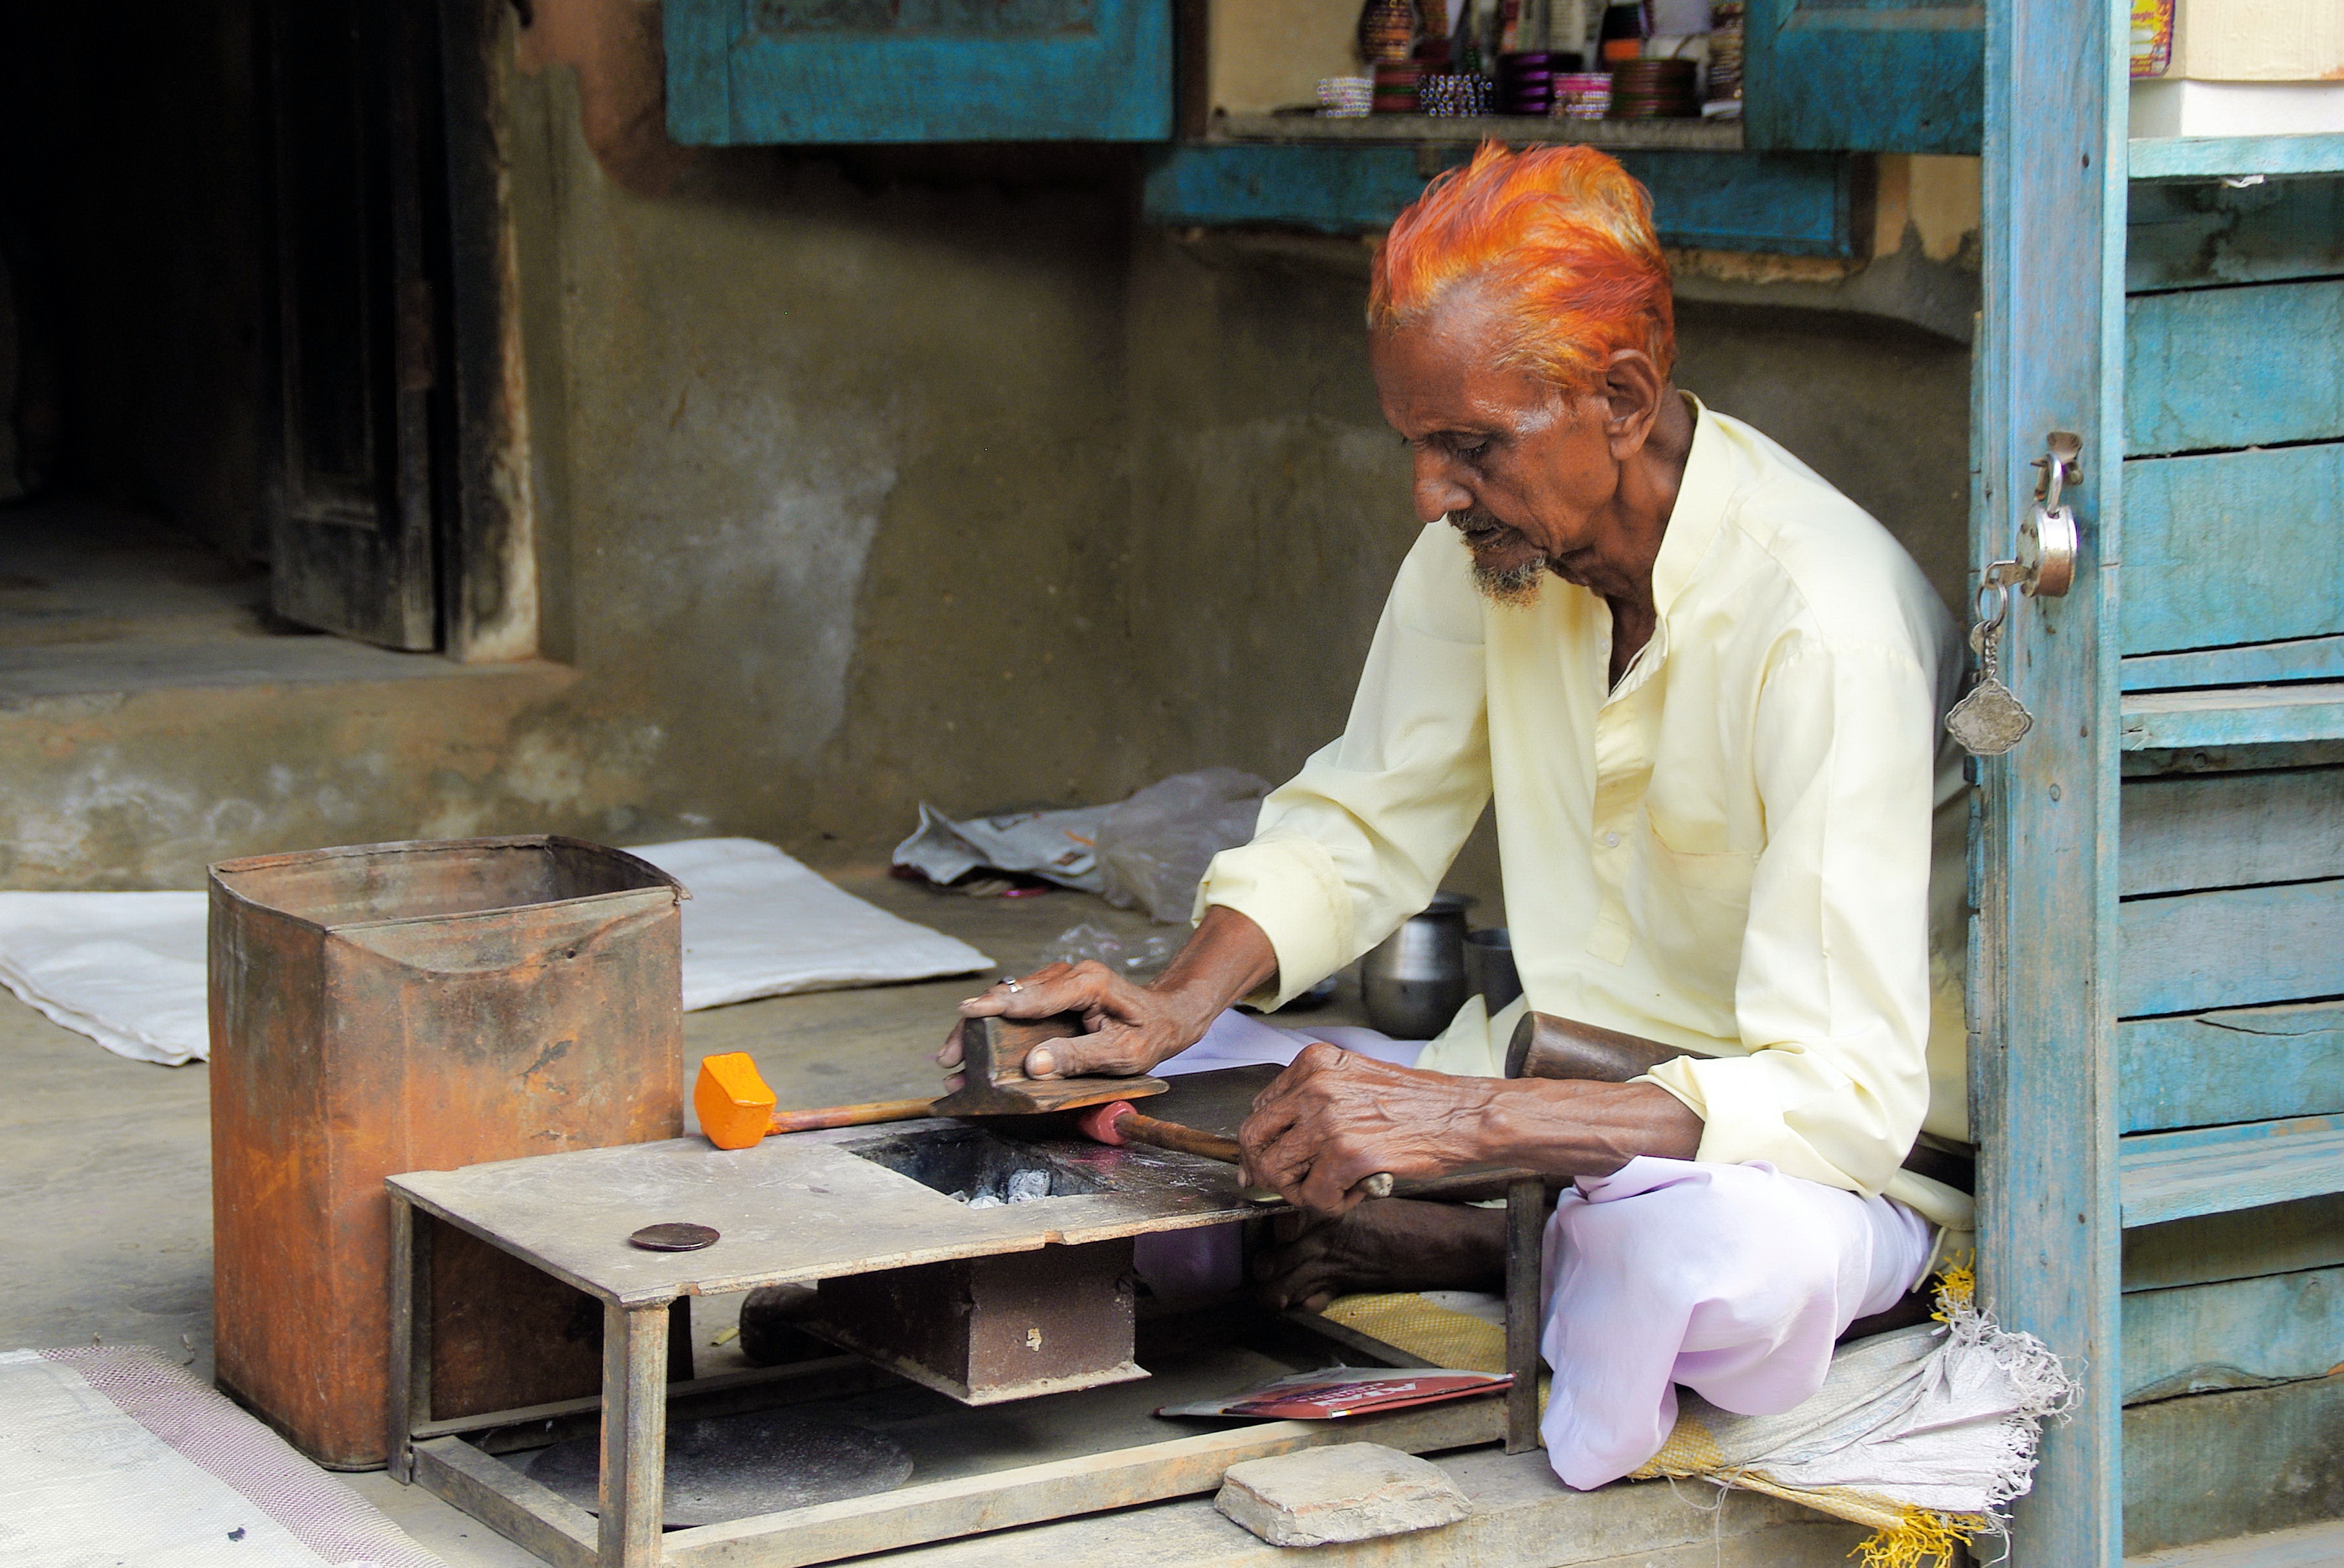
person, wood, factory, profession, india, exotic, tradition, artisan, rajastan